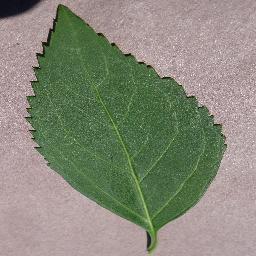
Label: Cherry___healthy